Chuck Versus the Anniversary

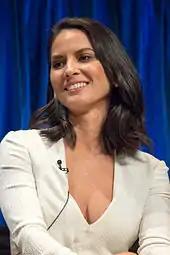
Olivia Munn portrayed the first Greta

At San Diego Comic-Con in 2010, Josh Schwartz and Chris Fedak announced that from season four the Buy More will be run by the CIA as a base of operations (much like the Orange Orange was in Season Two and Three) with an agent named Greta working undercover as a Buy More executive and "badass greenshirt." This episode introduced the rotating character of Greta, portrayed by Olivia Munn.